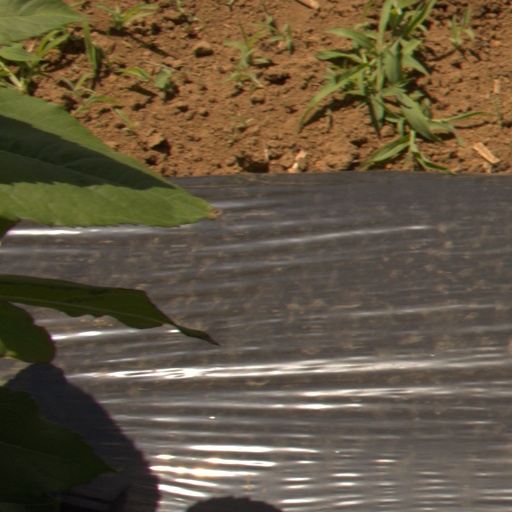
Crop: Jerusalem artichoke